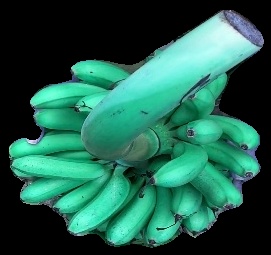
Variety: rasbale
Grade: grade1